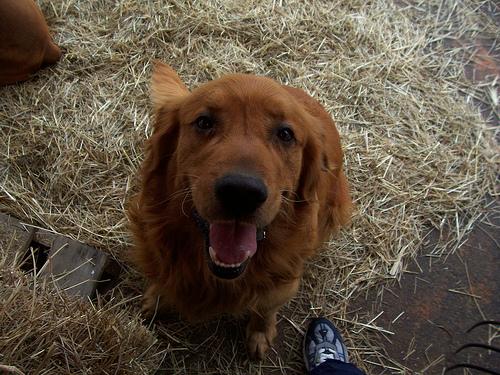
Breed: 5355-n000126-golden_retriever